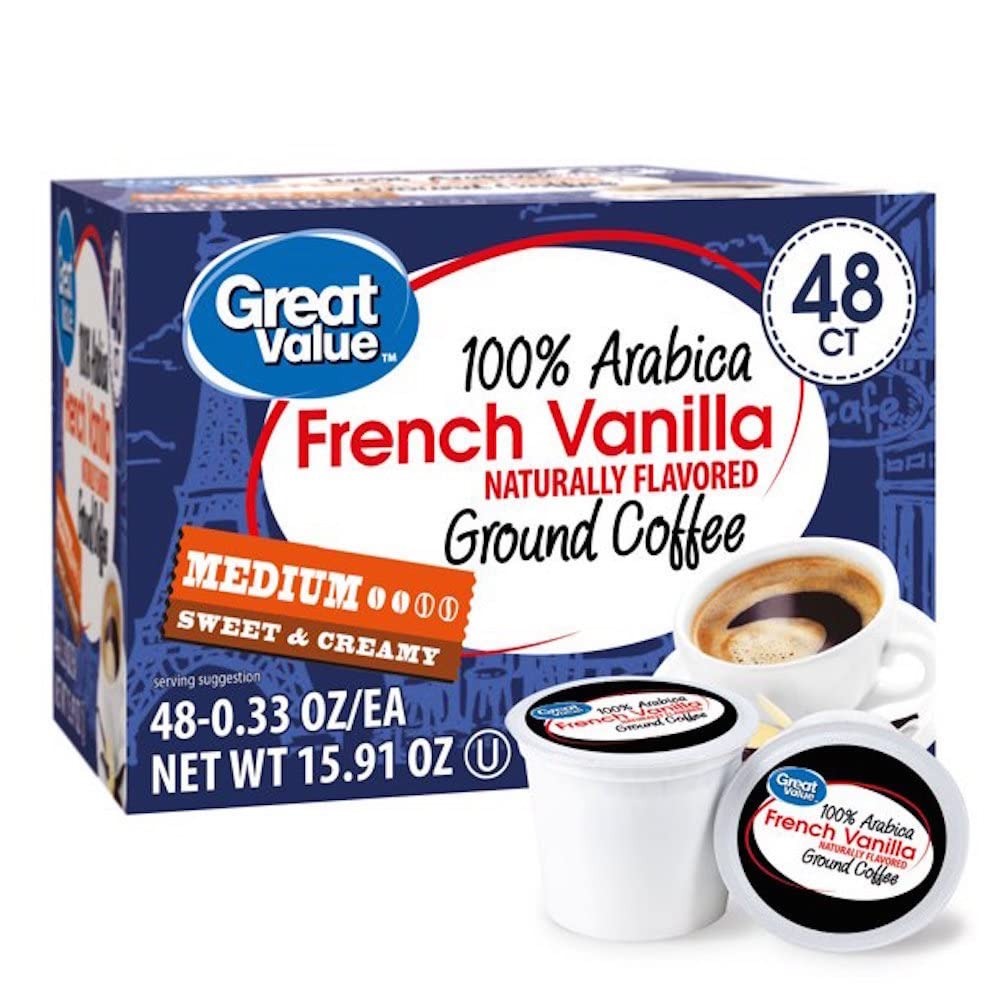
Item Name: Great Value 100% Arabica French Vanilla Coffee K-Cups 48ct (1 Box)
Bullet Point 1: Made with 100% Aribica beans
Bullet Point 2: Medium Roasted
Bullet Point 3: Sweet & Creamy
Bullet Point 4: Makes 48 Cups
Product Description: Great Value 100% Arabica French Vanilla Medium Ground Coffee is a robust blend that combines the uplifting aroma of vanilla with the classic taste of freshly ground coffee. Great Value French Vanilla Flavored comes in 48 CT single serve coffee pods that are a convenient way to enjoy a quick cup of coffee any time of day. Great Value French Vanilla offers you a rich coffee experience and fills the room with the aroma of freshly-baked sugar cookies. Made with 100% Arabica coffee, this premium blend is medium roasted and perfectly balanced with a smooth finish. This box contains 48 single serve pods. Compatible with all major brewing systems, these single serve cups deliver well-balanced notes of vanilla and butterscotch.
Value: 48.0
Unit: Count

Price: 16.47